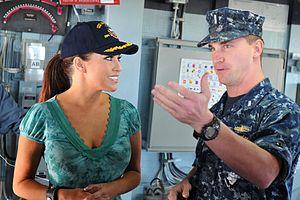
Robin Meade, née le 21 avril 1969, est une journaliste et présentatrice de nouvelles américaine. Elle anime depuis 2005 Morning Express with Robin Meade, la matinale quotidienne de la chaîne d'information en continu HLN.